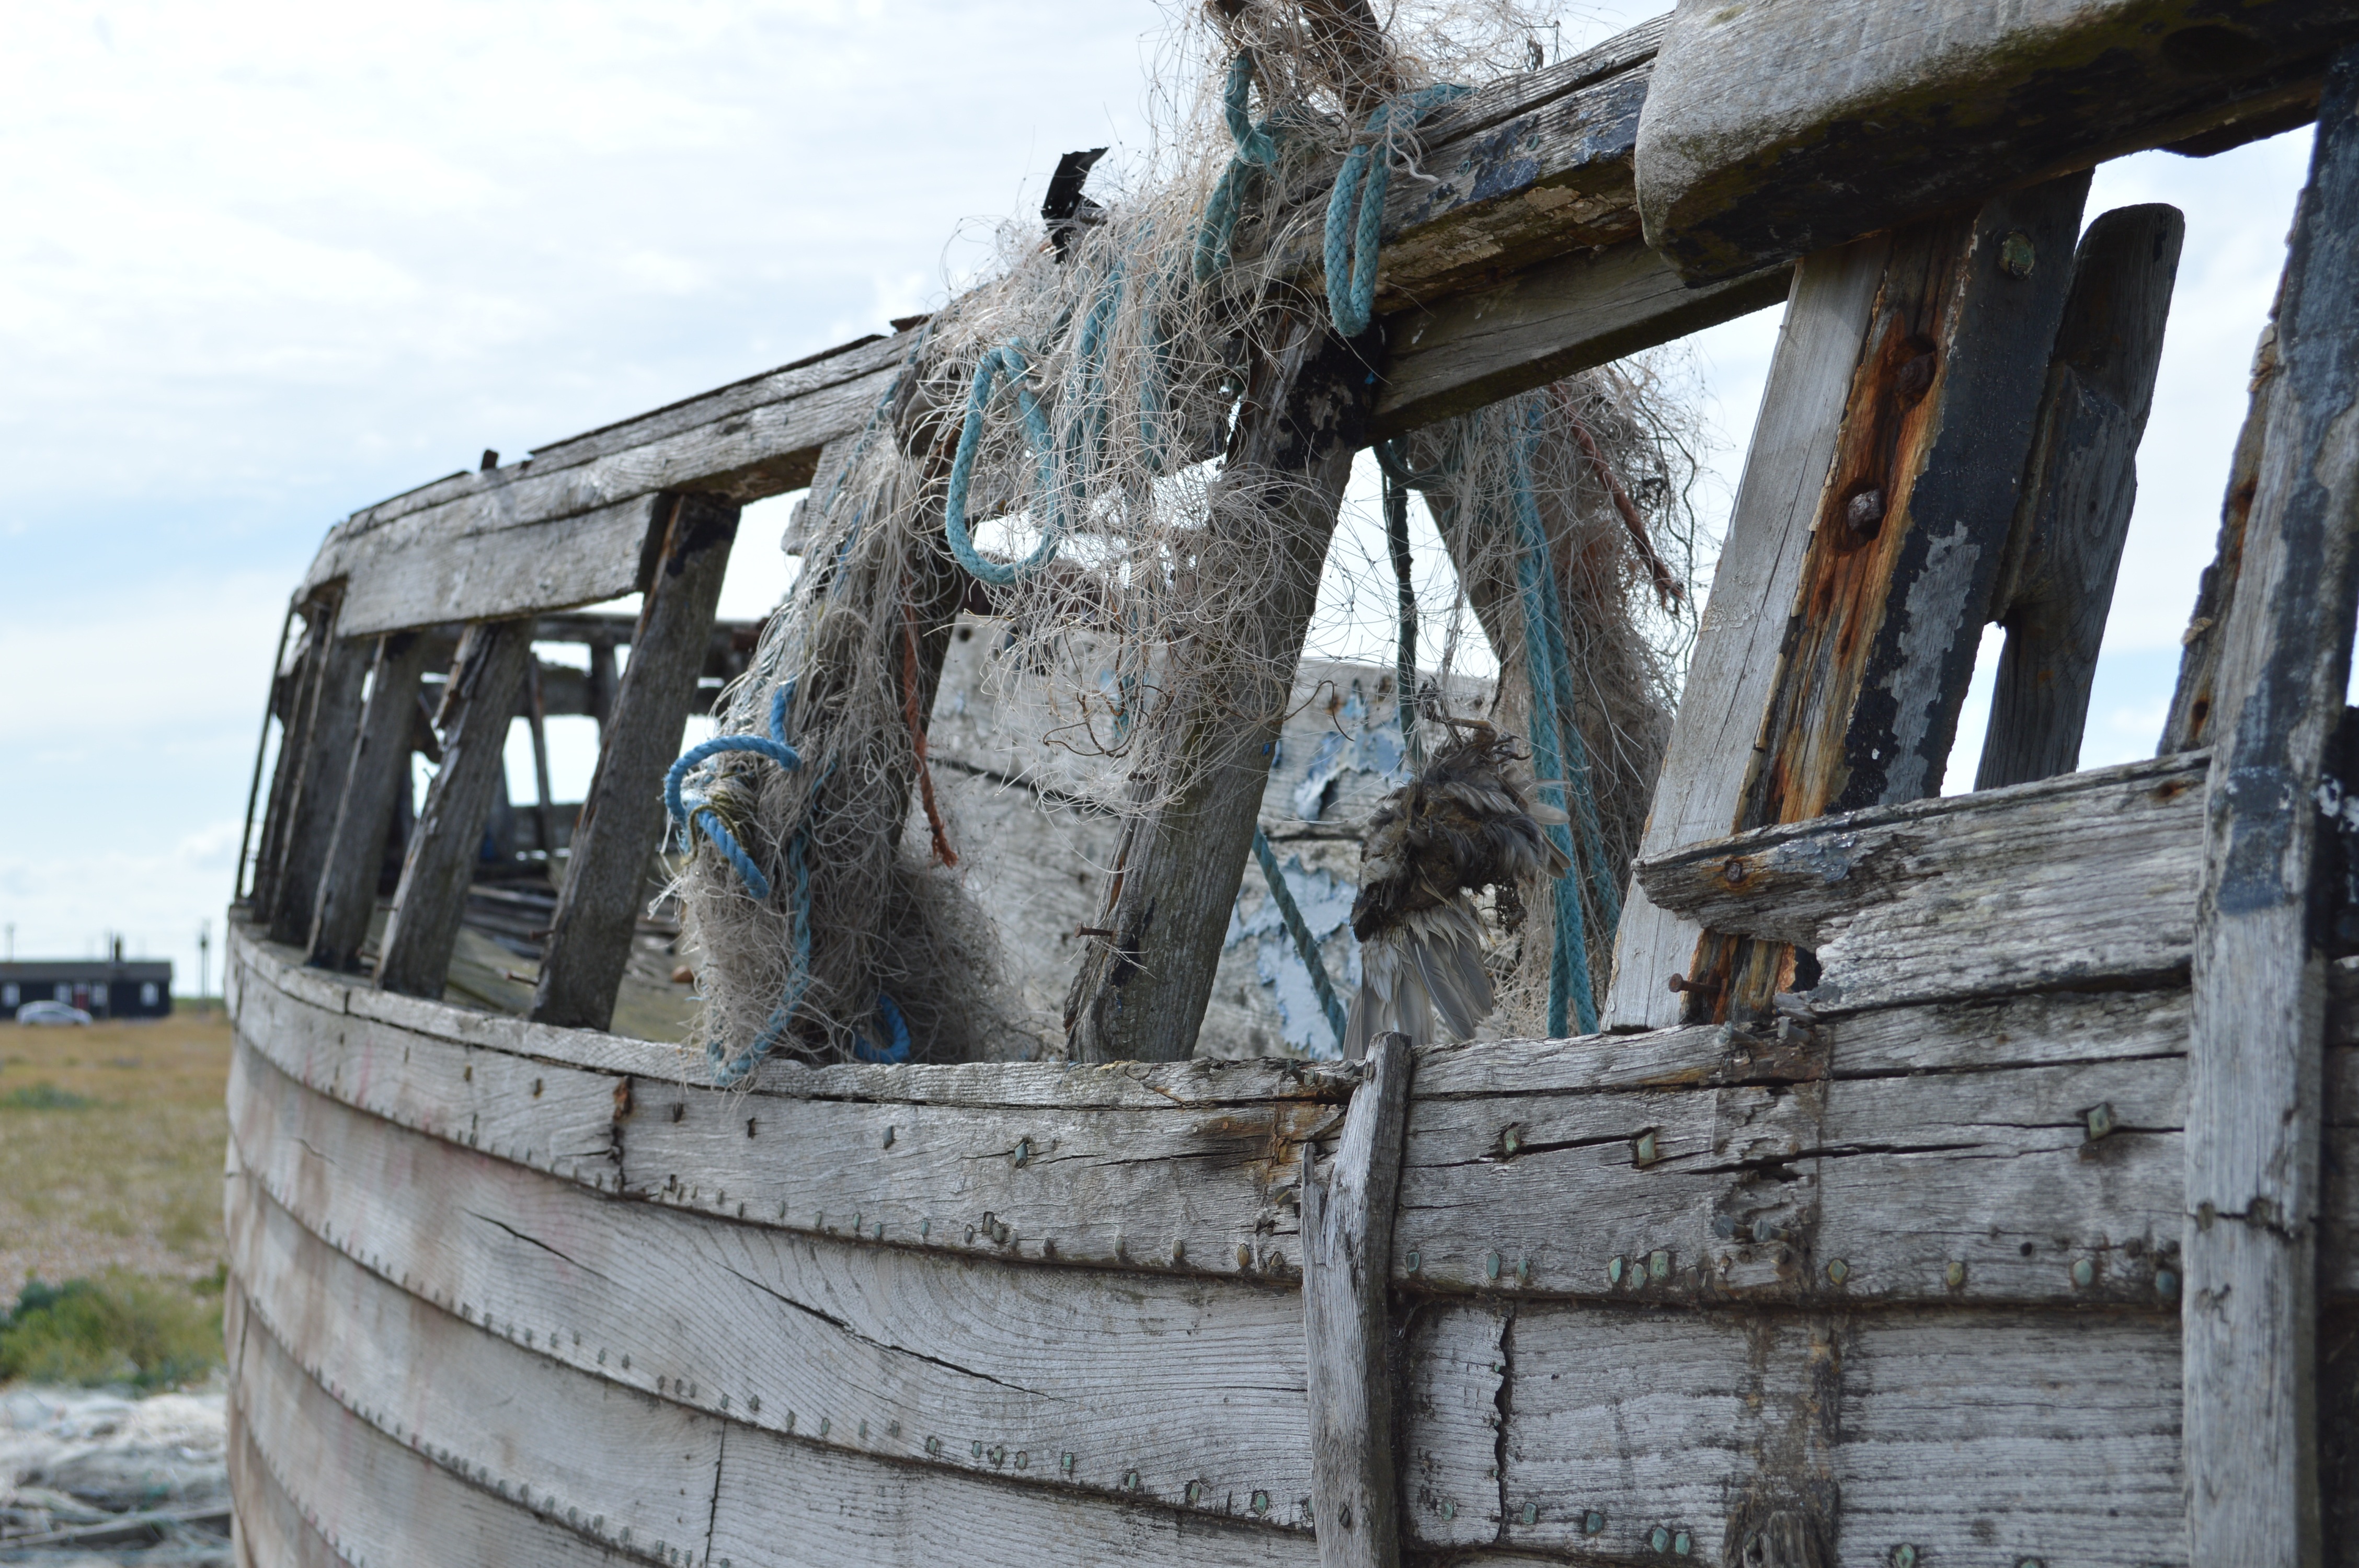
white, wall, ship, vehicle, fishing, black, waterway, art, marine, history, wreck, shipwreck, ancient history